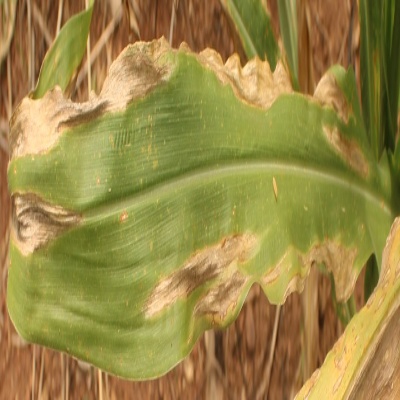
Crop: Maize
Condition: leaf blight